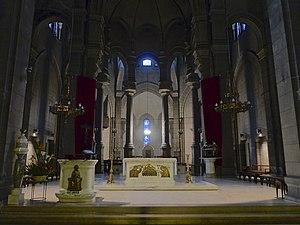
Le choeur de la cathédrale Saint-Charles Borromée, située Place Jean Jaurès à Saint-Etienne.